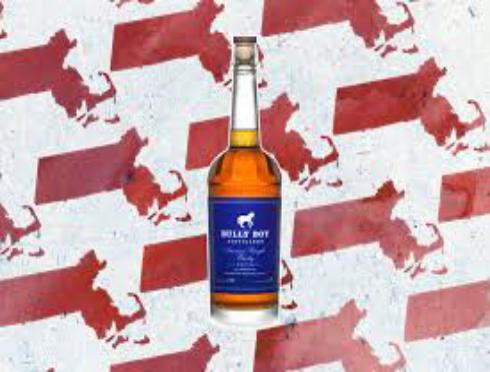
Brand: Bully Boy Distillers
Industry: Food